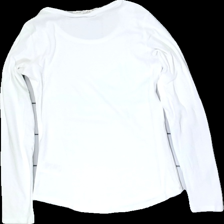
View: back
Type: Shirt
Category: Ladies
Brand: Logg (H&M)
Colors: White
Material: 100% cotton
Cut: Regular
Size: S
Season: All
Stains: Major
Price range: <50
Recommended usage: Export
Comment: Askew